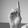
ASL letter: D